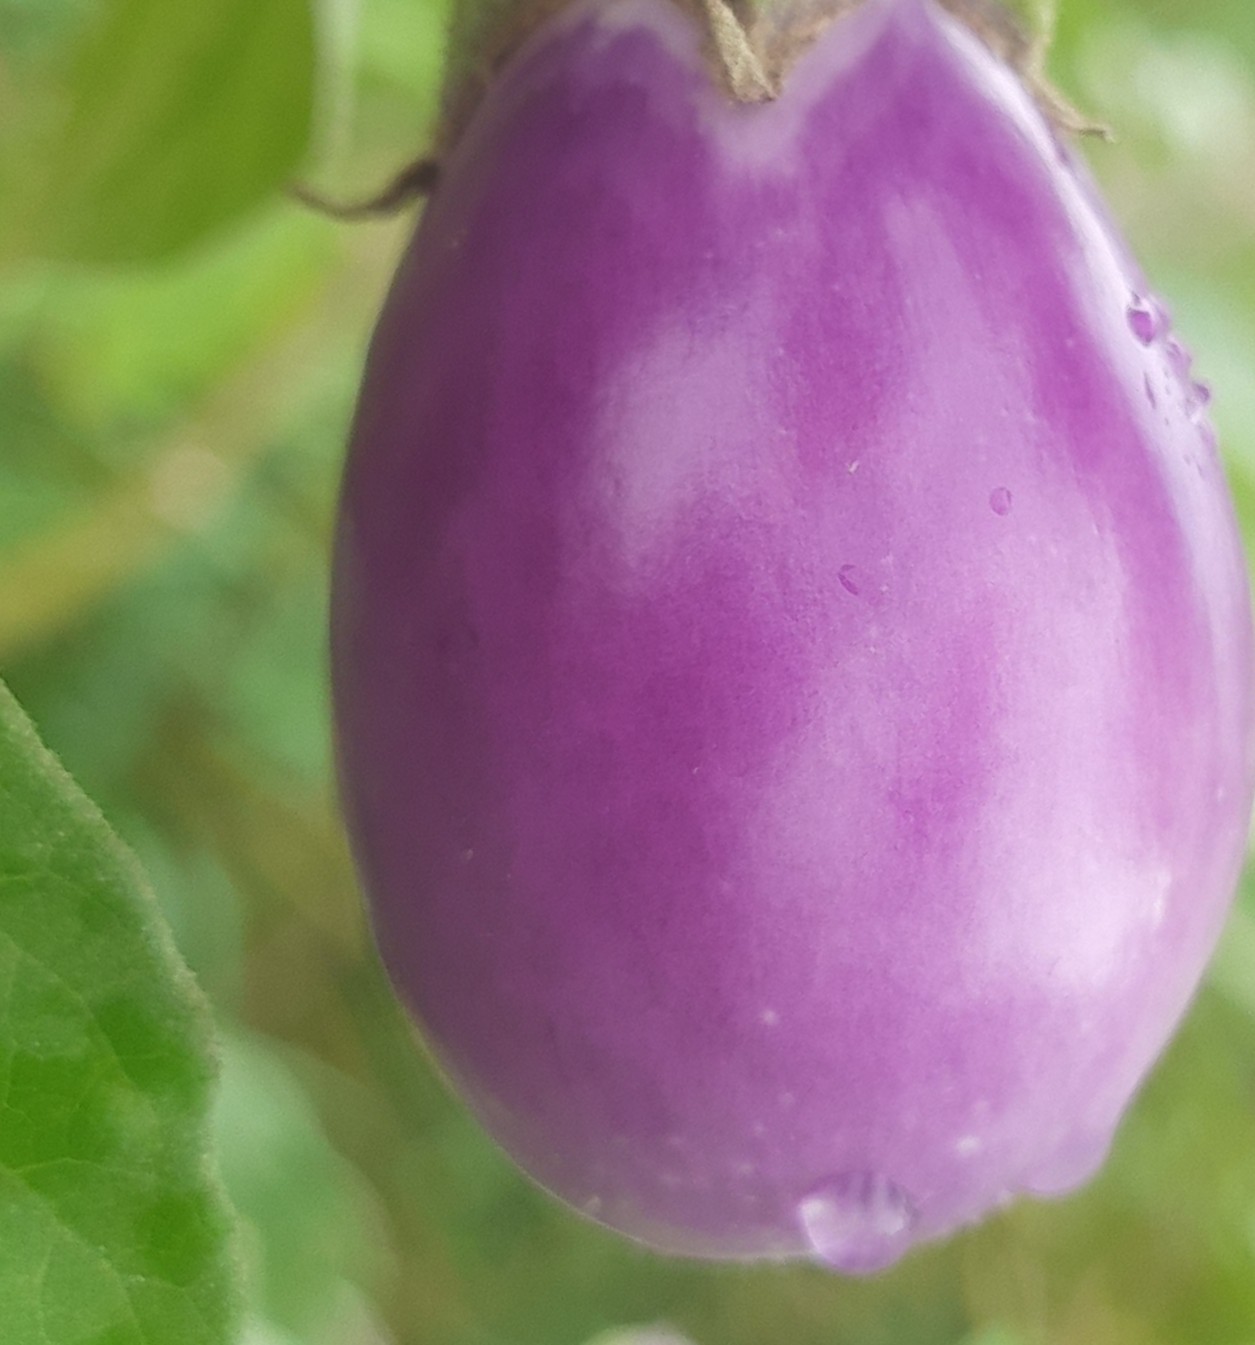
Label: Healty Brinjal